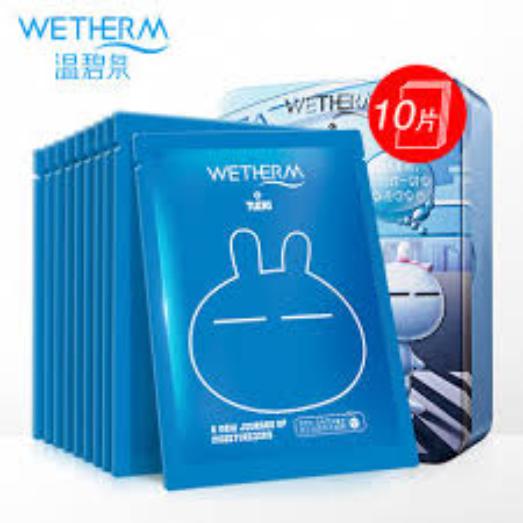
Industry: Necessities